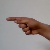
The image shows a hand gesture representing the letter 'G' in Indian Sign Language.